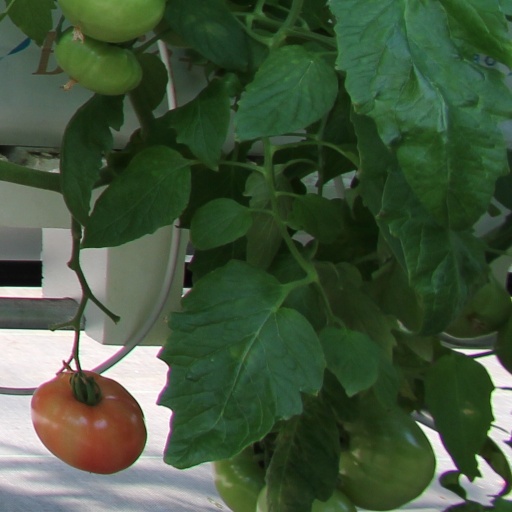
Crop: tomato